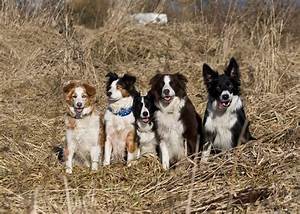
Label: dog